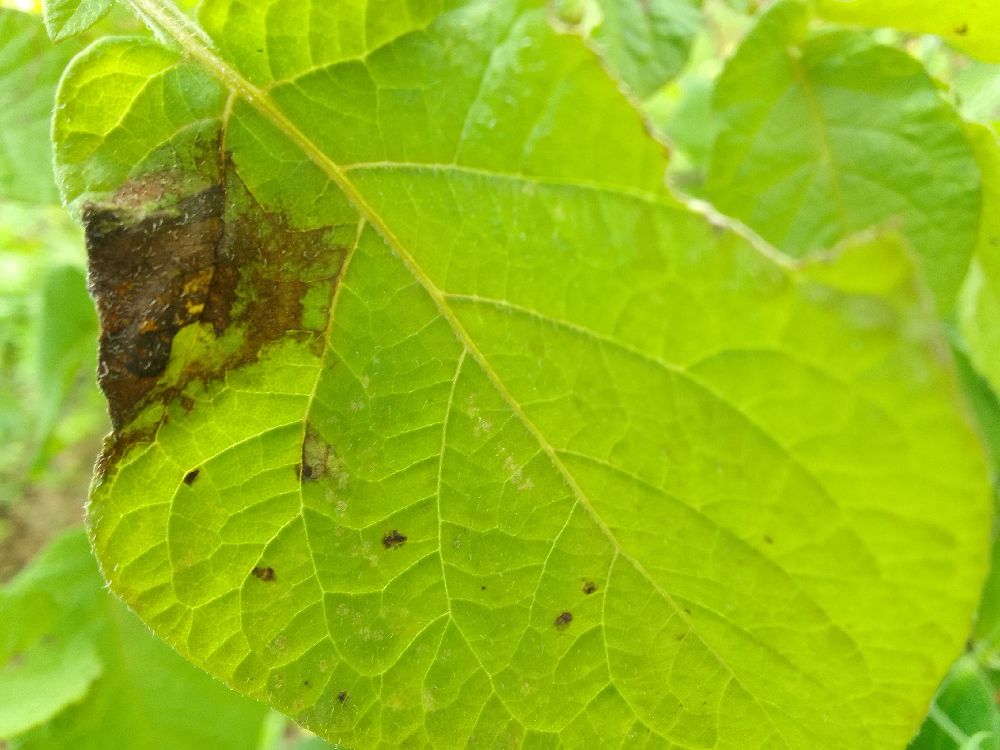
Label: Late blight